854 Naval Air Squadron

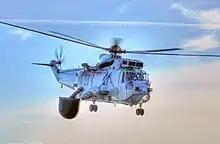
Westland Sea King ASaC.7

854 Naval Air Squadron was established on 1 January 1944, at RN Air Section Squantum, located at Naval Air Station Squantum in Quincy, Massachusetts. It was designated as a Torpedo Bomber Reconnaissance unit and was equipped with twelve Grumman Avenger Mk.II torpedo bombers, which embarked in the "Illustrious"-class aircraft carrier on 10 April.